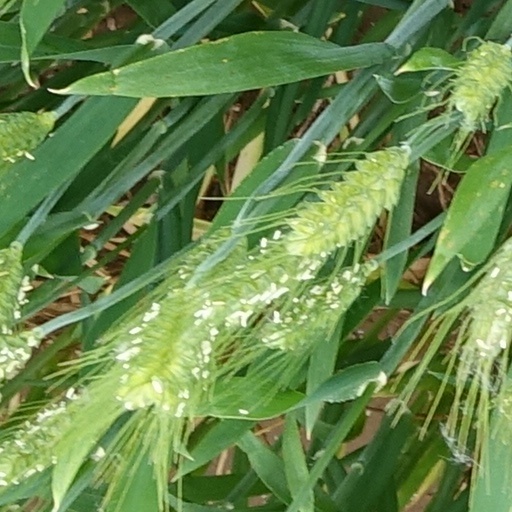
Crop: wheat